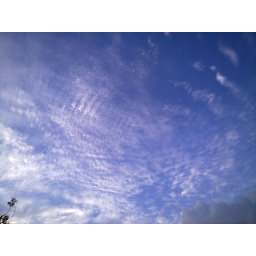
Pure white sand up in the sky